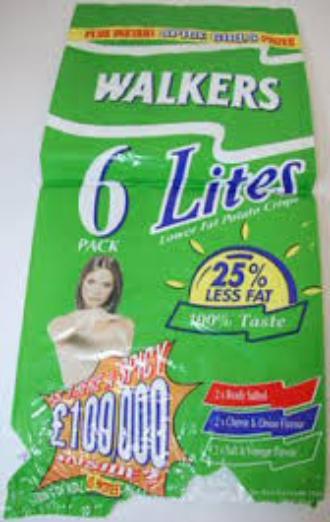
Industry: Food